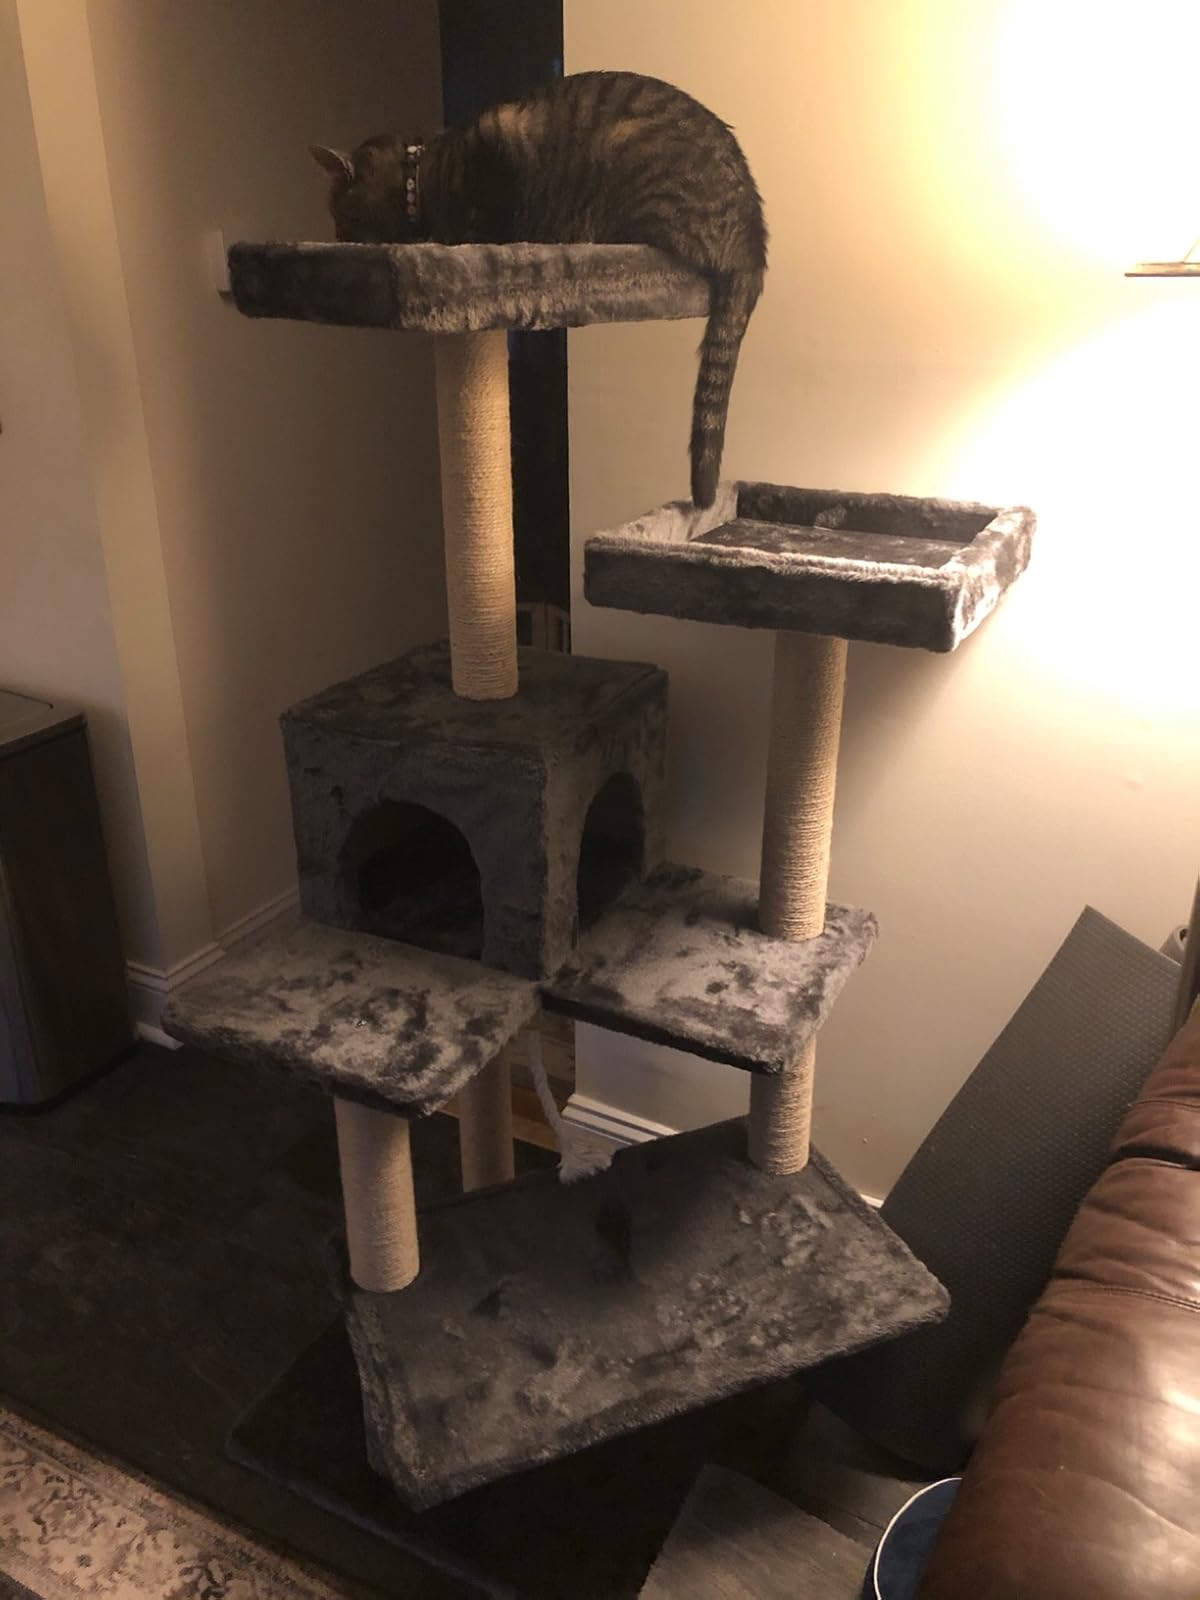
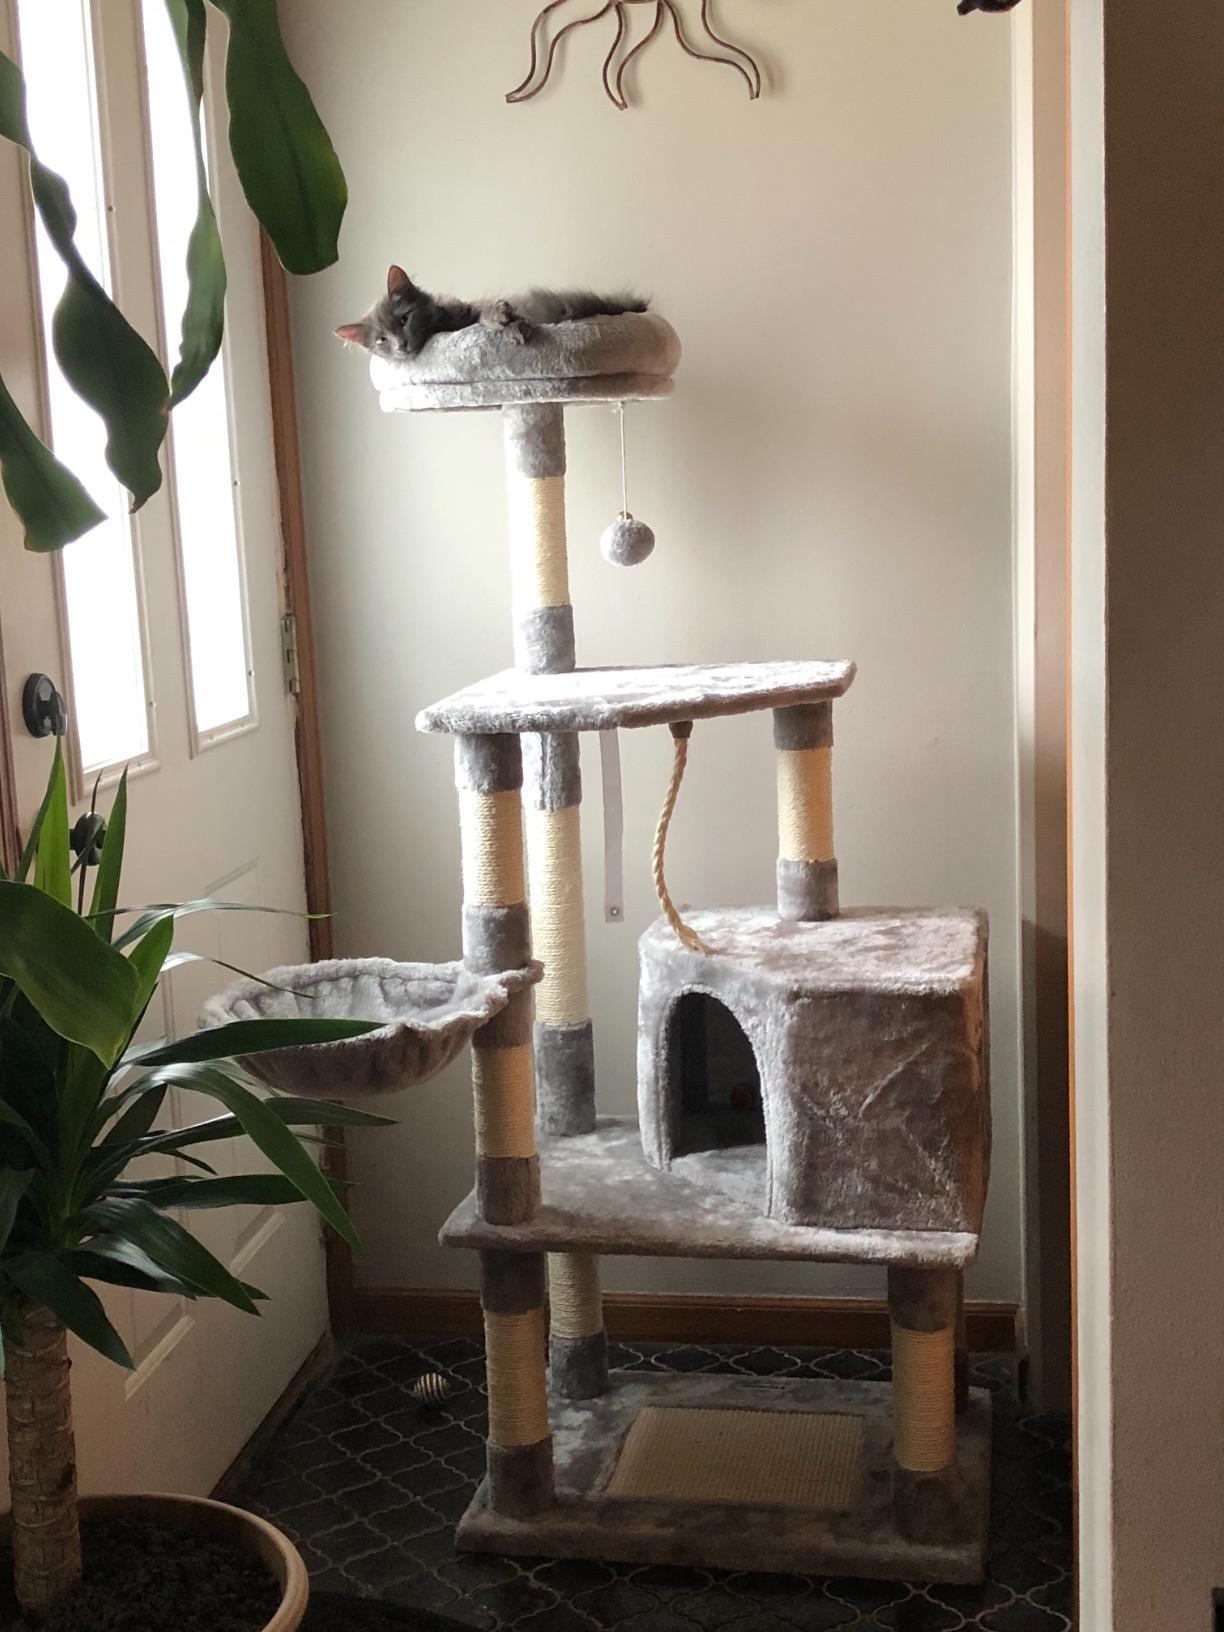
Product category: items_cat tree
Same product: no